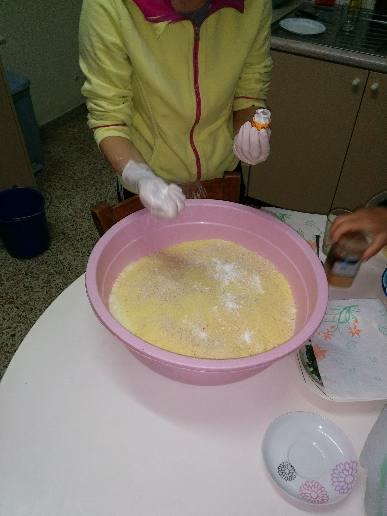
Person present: Yes